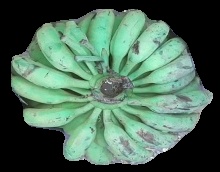
Variety: elakki-bale
Grade: grade3